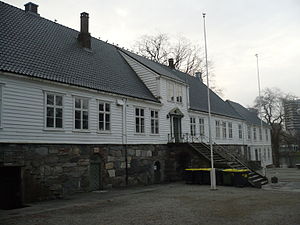
Stavanger katedralskole
Hovedbygningen på Kongsgård.